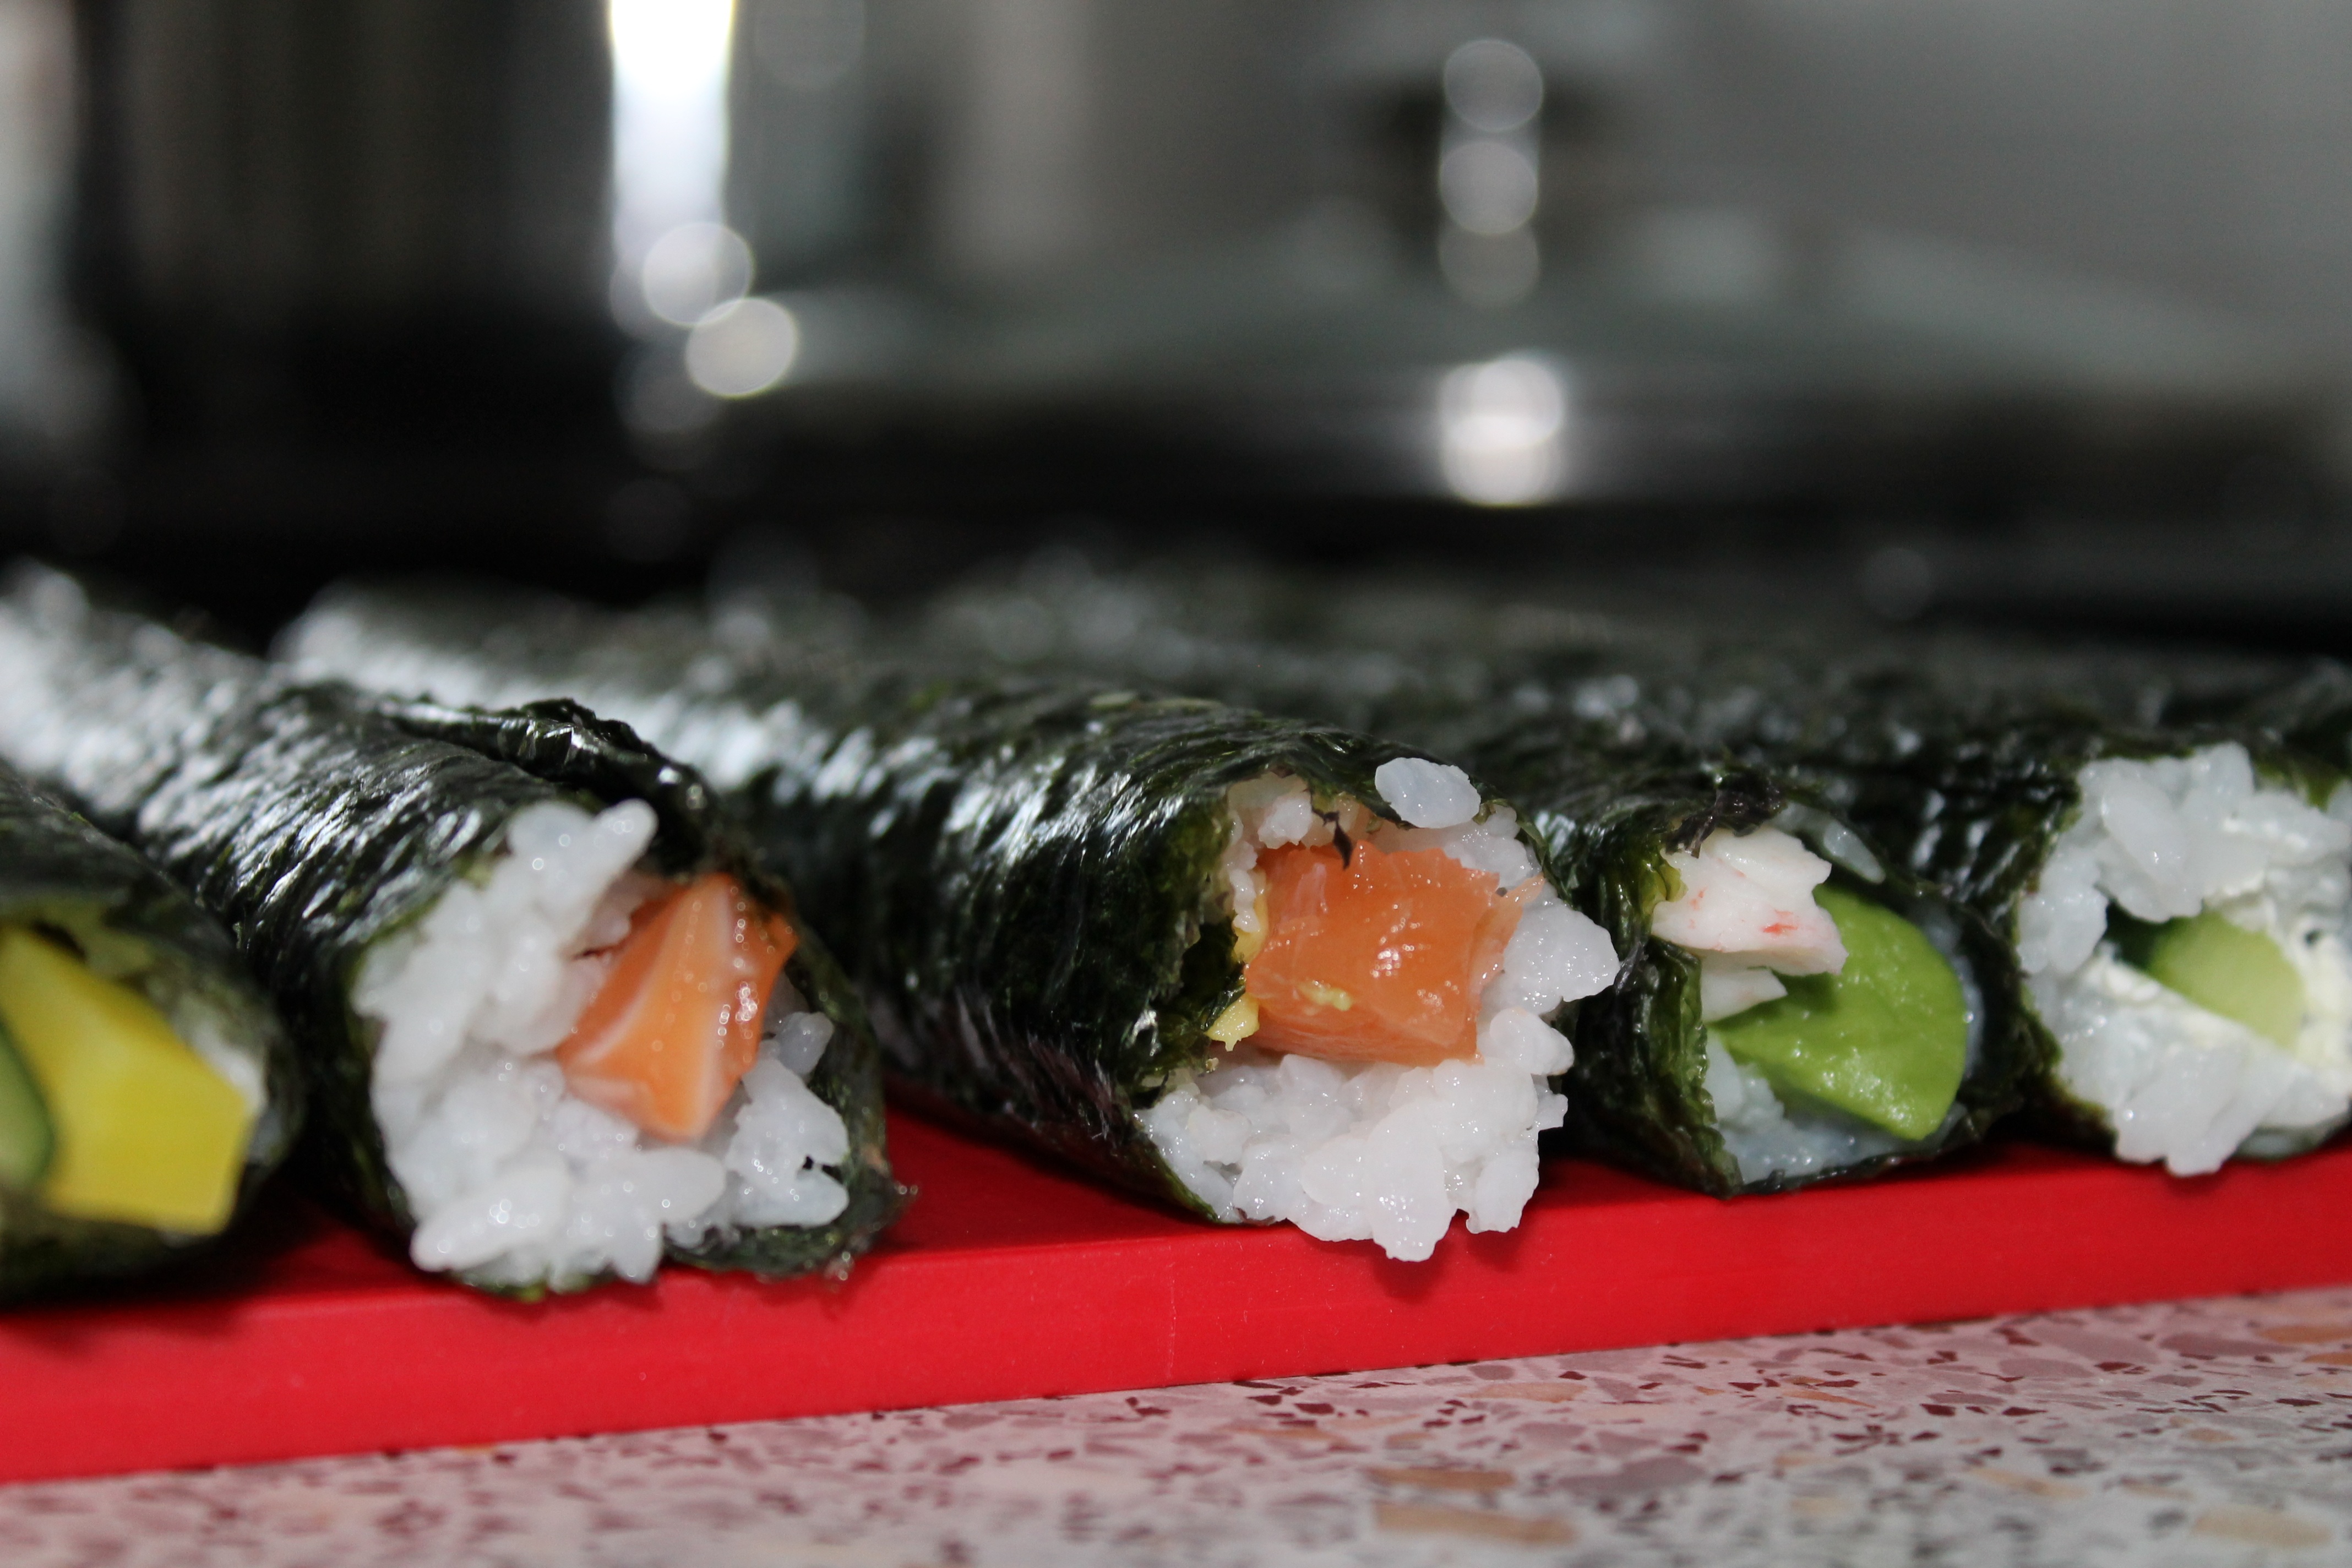
dish, meal, food, asia, fish, eat, cuisine, asian food, sushi, roll, japanese cuisine, gimbap, california roll